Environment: real
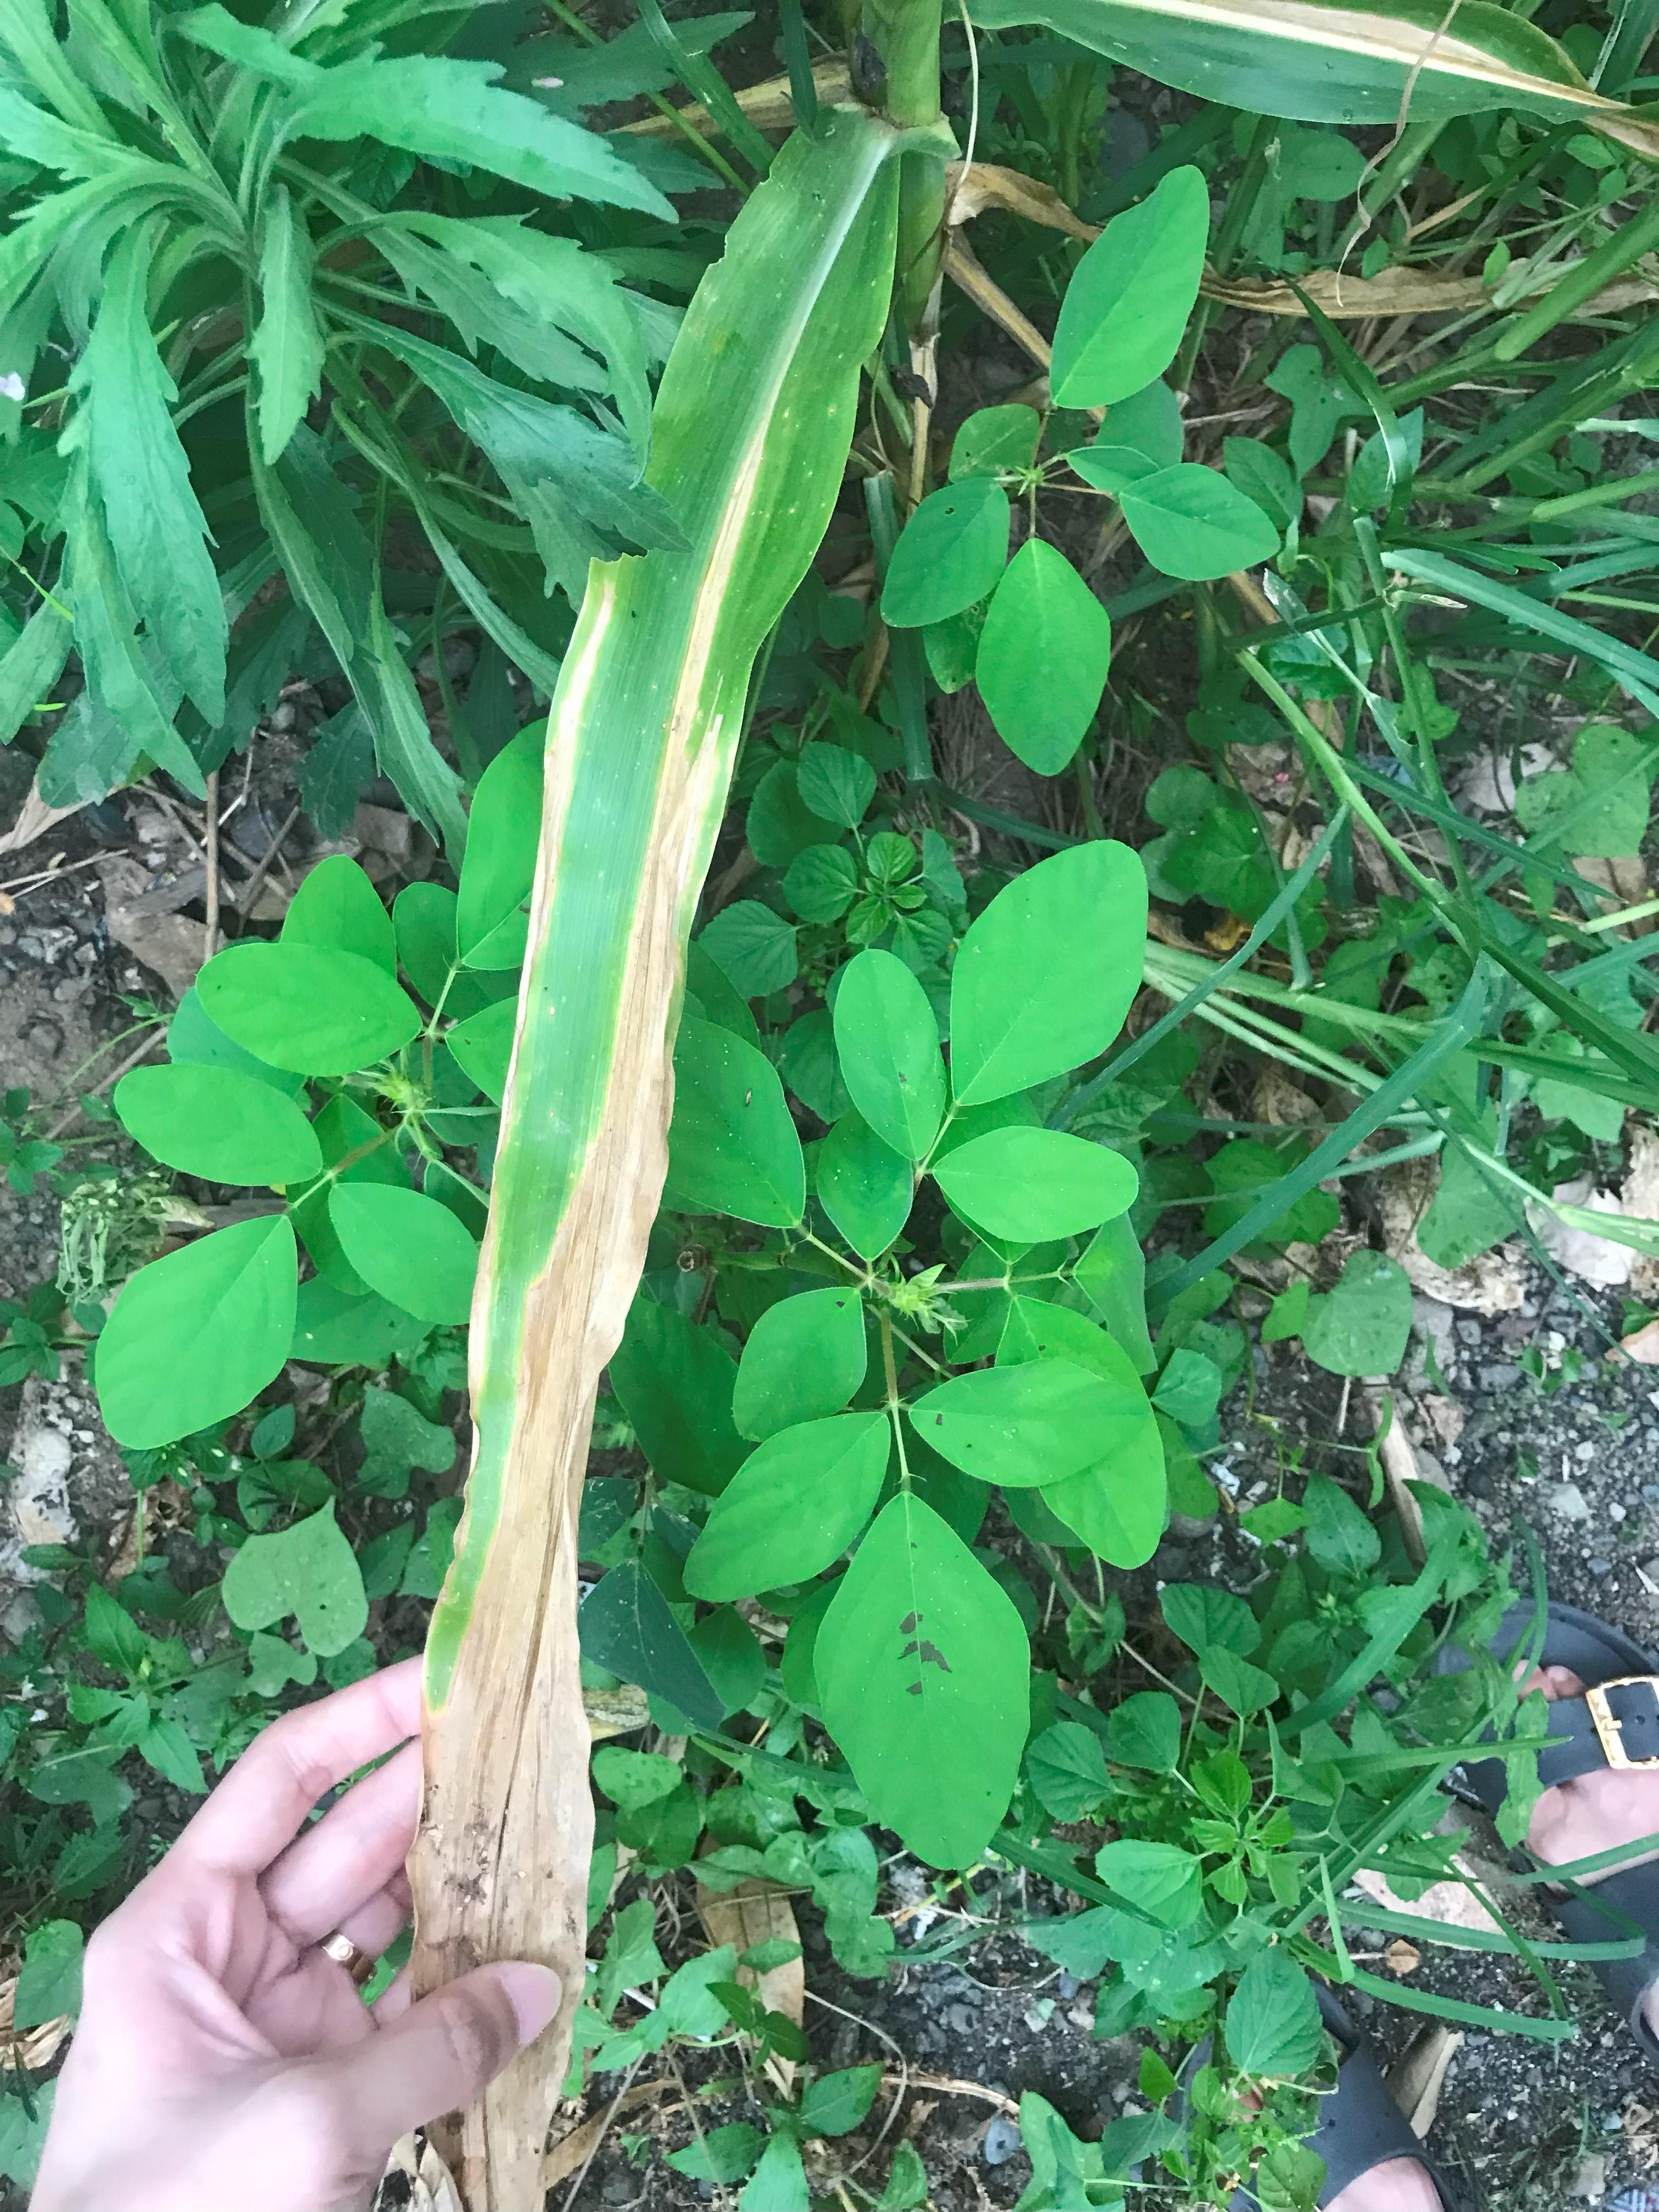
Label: nitrogen_deficiency